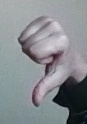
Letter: waw